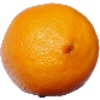
Label: lemon_meyer